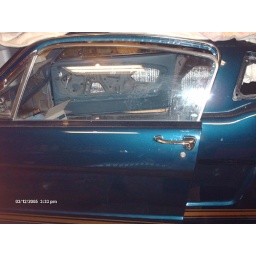
Just put in glass and added door handle